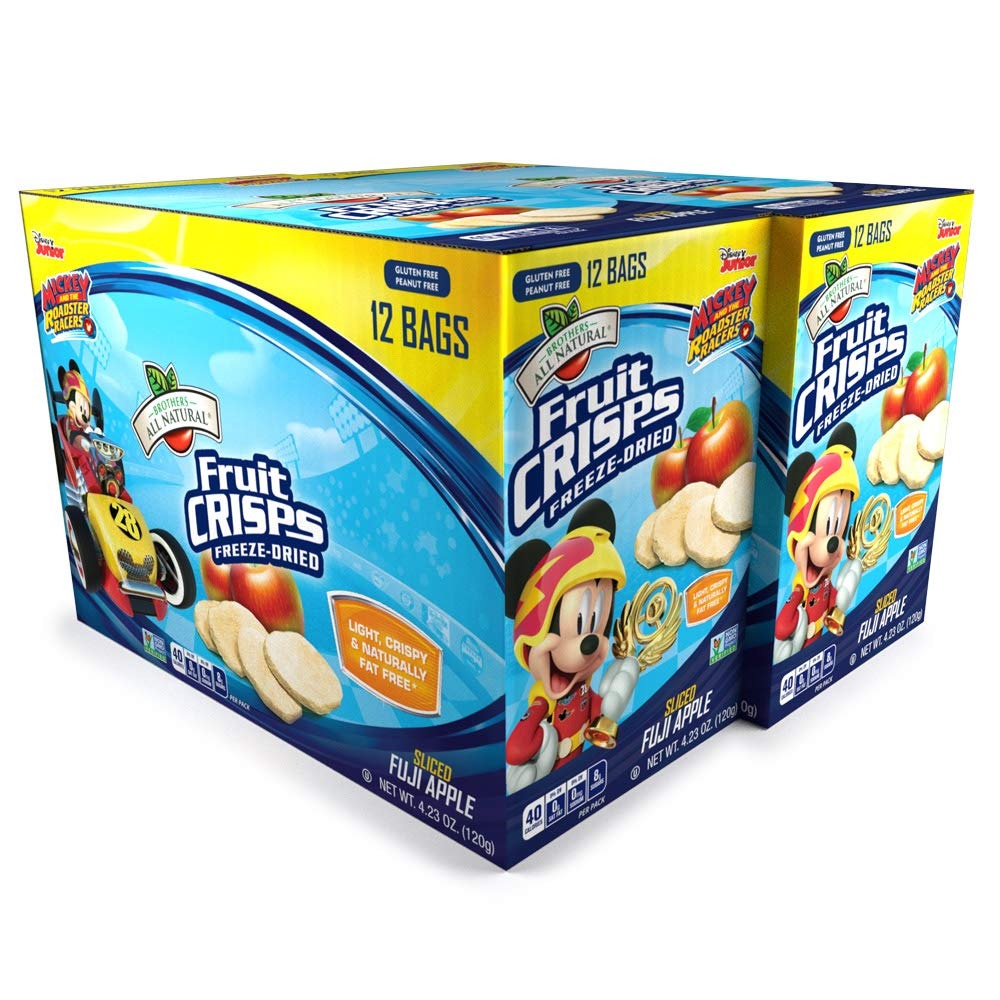
Item Name: Brothers-ALL-Natural Fruit Crisps, Mickey Mouse Apple, 0.35 Ounce (Pack of 24)
Bullet Point 1: Packaging May Vary
Bullet Point 2: 24 bags per case, 2 fruit servings per bag
Bullet Point 3: 100% Freeze Dried Fuji Apples
Bullet Point 4: Non-GMO/Vegan/Kosher/Gluten Free/Peanut and Tree Nut Free
Bullet Point 5: 100% Fruit, no additives, preservatives, or dyes
Value: 8.4
Unit: ounce

Price: 68.15